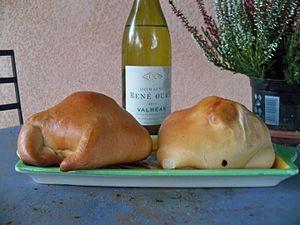
Pain coing, spécialité provençale à base de coing entier
La cuisine dauphinoise, qui correspond aux trois départements de la Drôme, des Hautes-Alpes et de l'Isère, est un compromis entre celle de la Provence et celle de la Savoie. Elle tire donc ses racines à la fois dans une tradition méditerranéenne et alpine, ce qui lui a donné des spécificités qui lui sont propres.
La cuisine cévenole et gardoise offre une très grande variété de mets issus de terroirs très différenciés.
La cuisine des Alpes méridionales est avant tout un compromis entre celles de la Provence et du Dauphiné. Elle n'en a pas moins ses spécifités, tant dans les entrées, que les plats de pâtes, les viandes et les fruits.